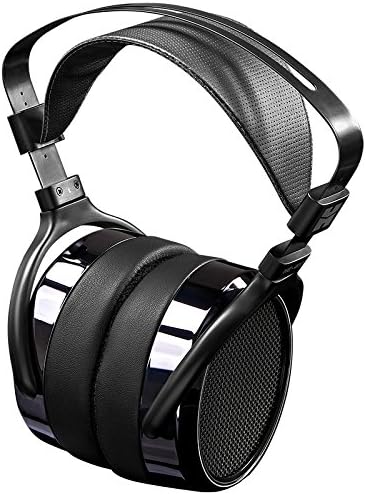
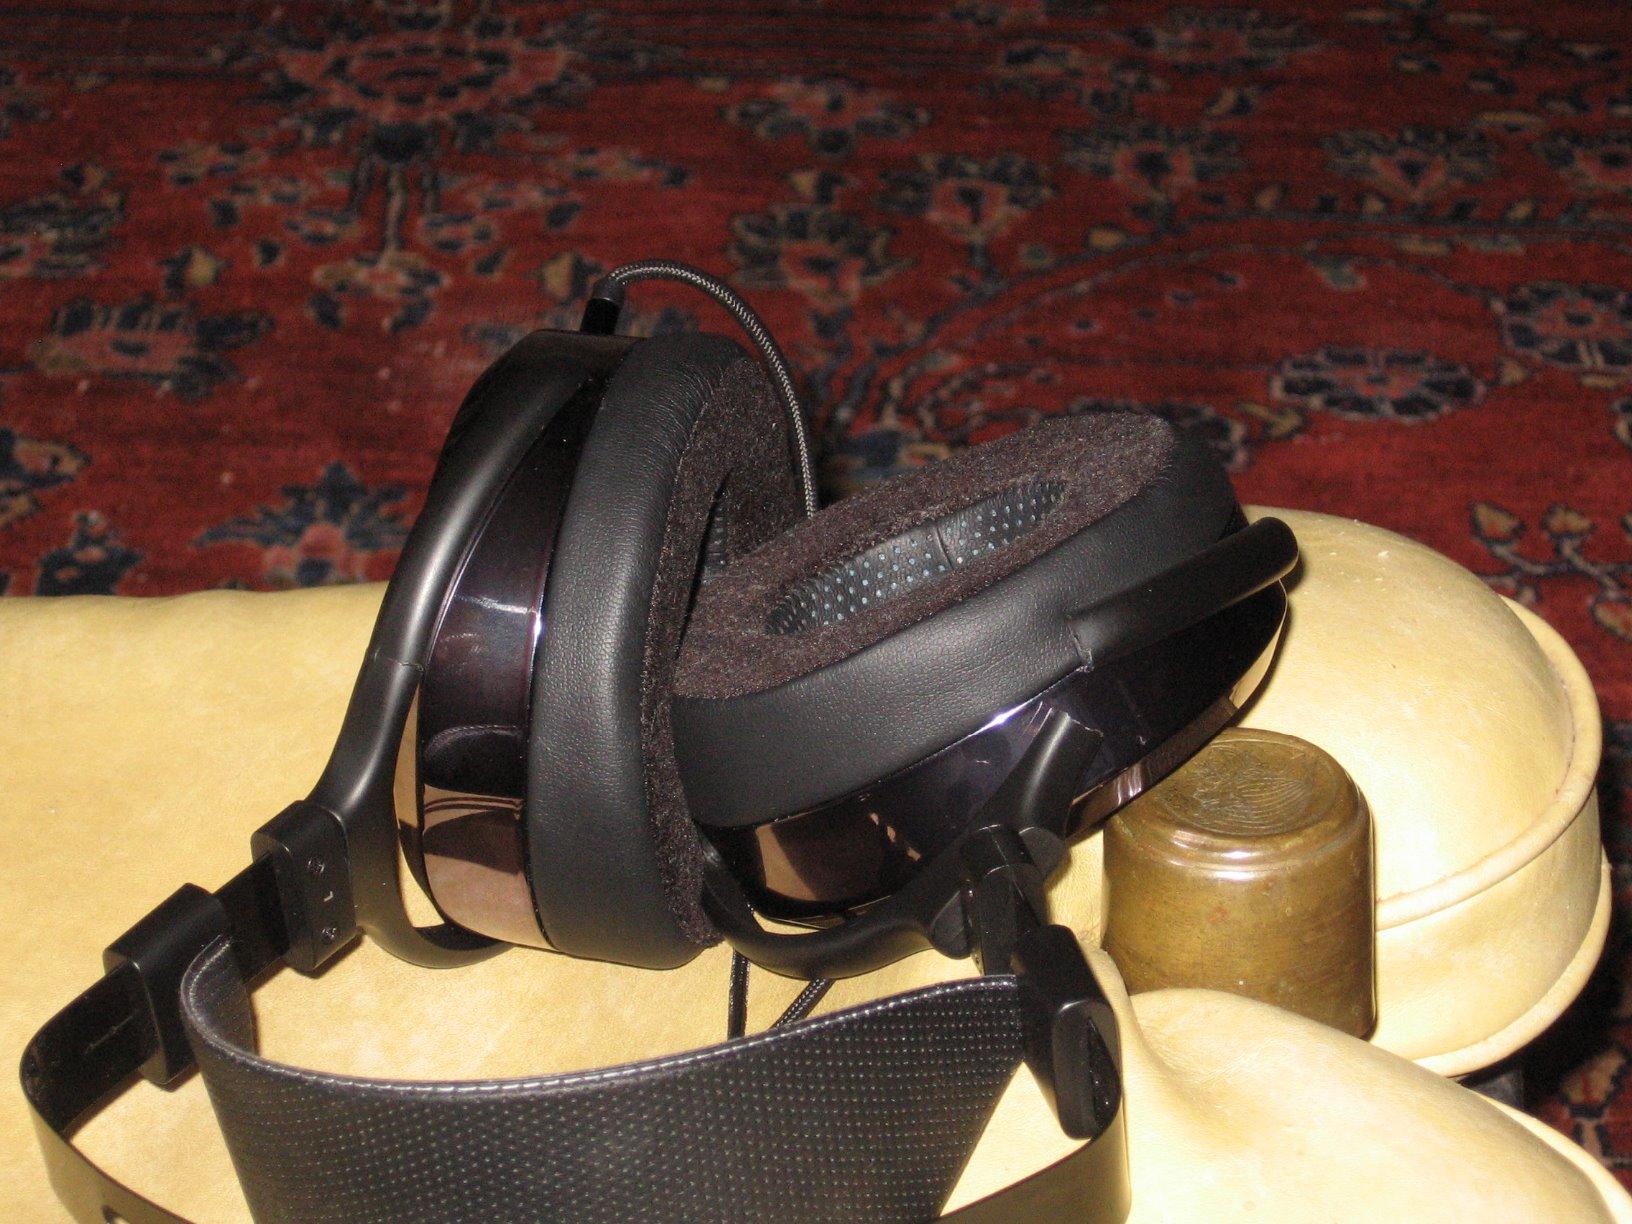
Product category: headphones
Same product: yes